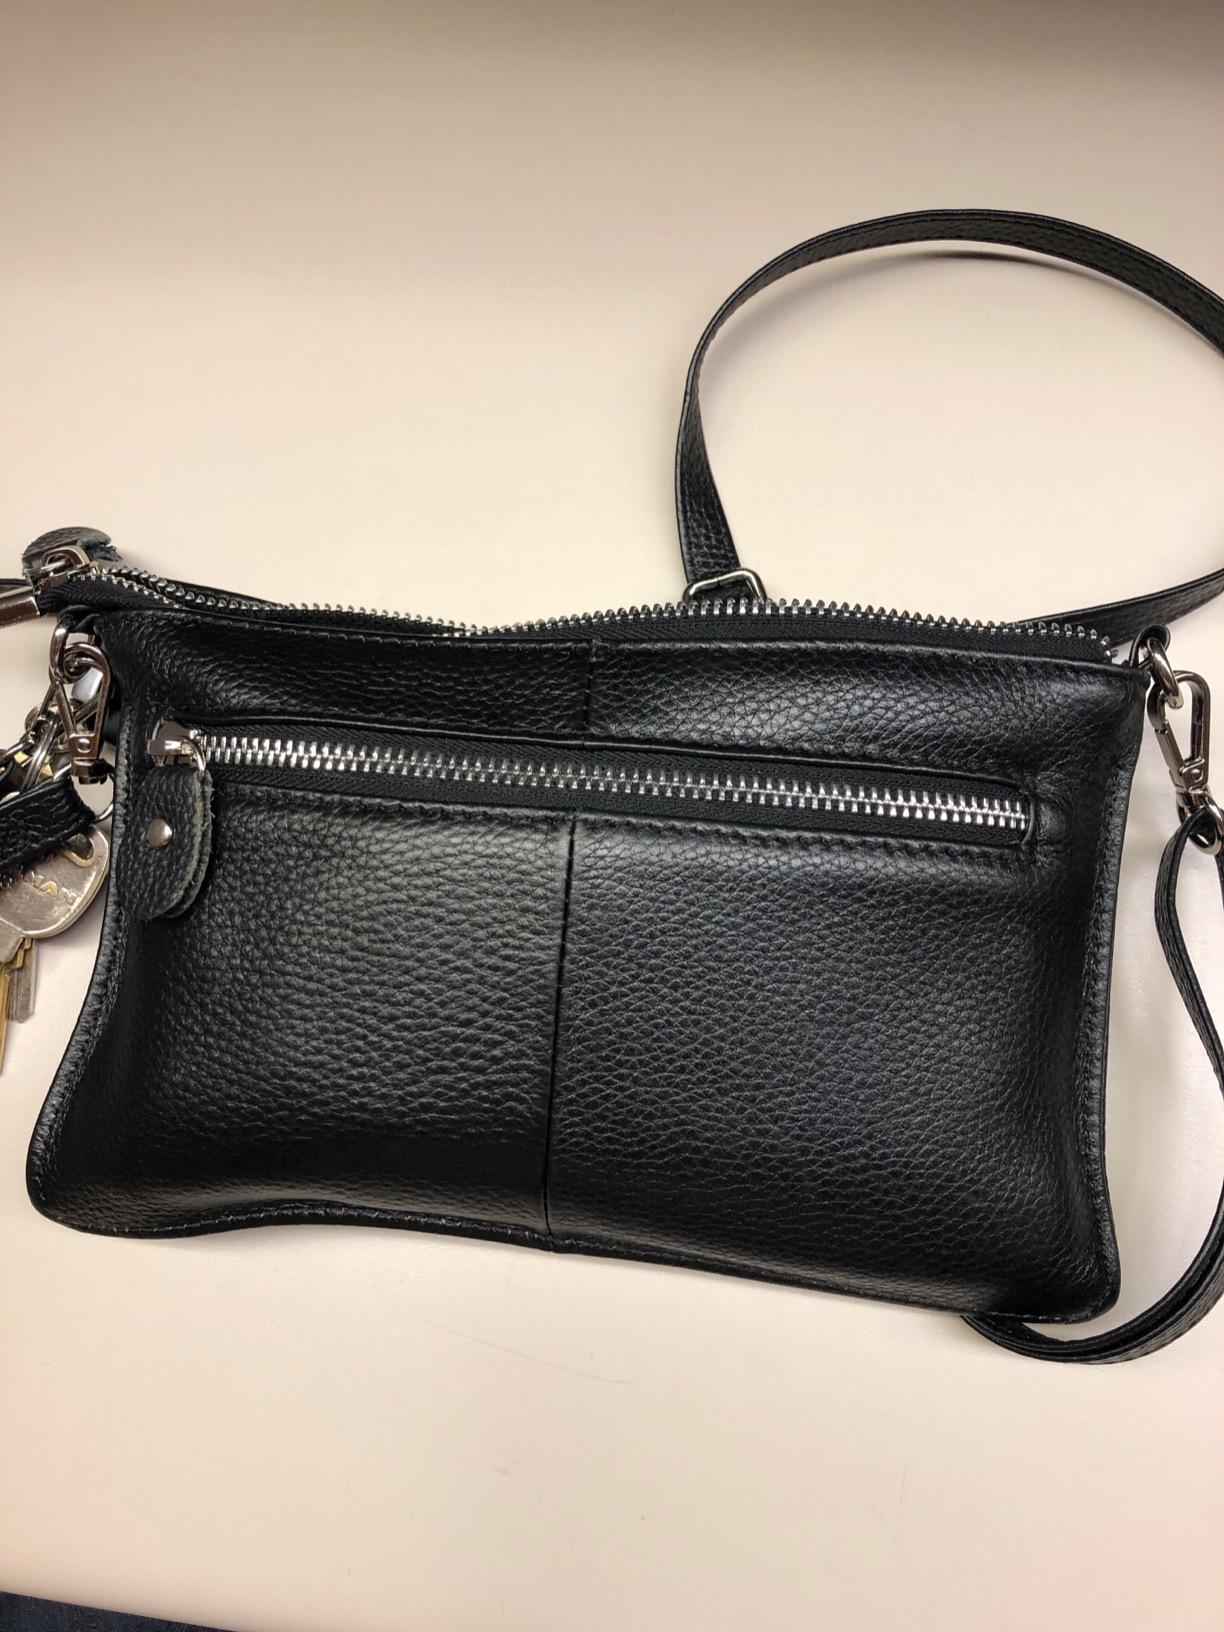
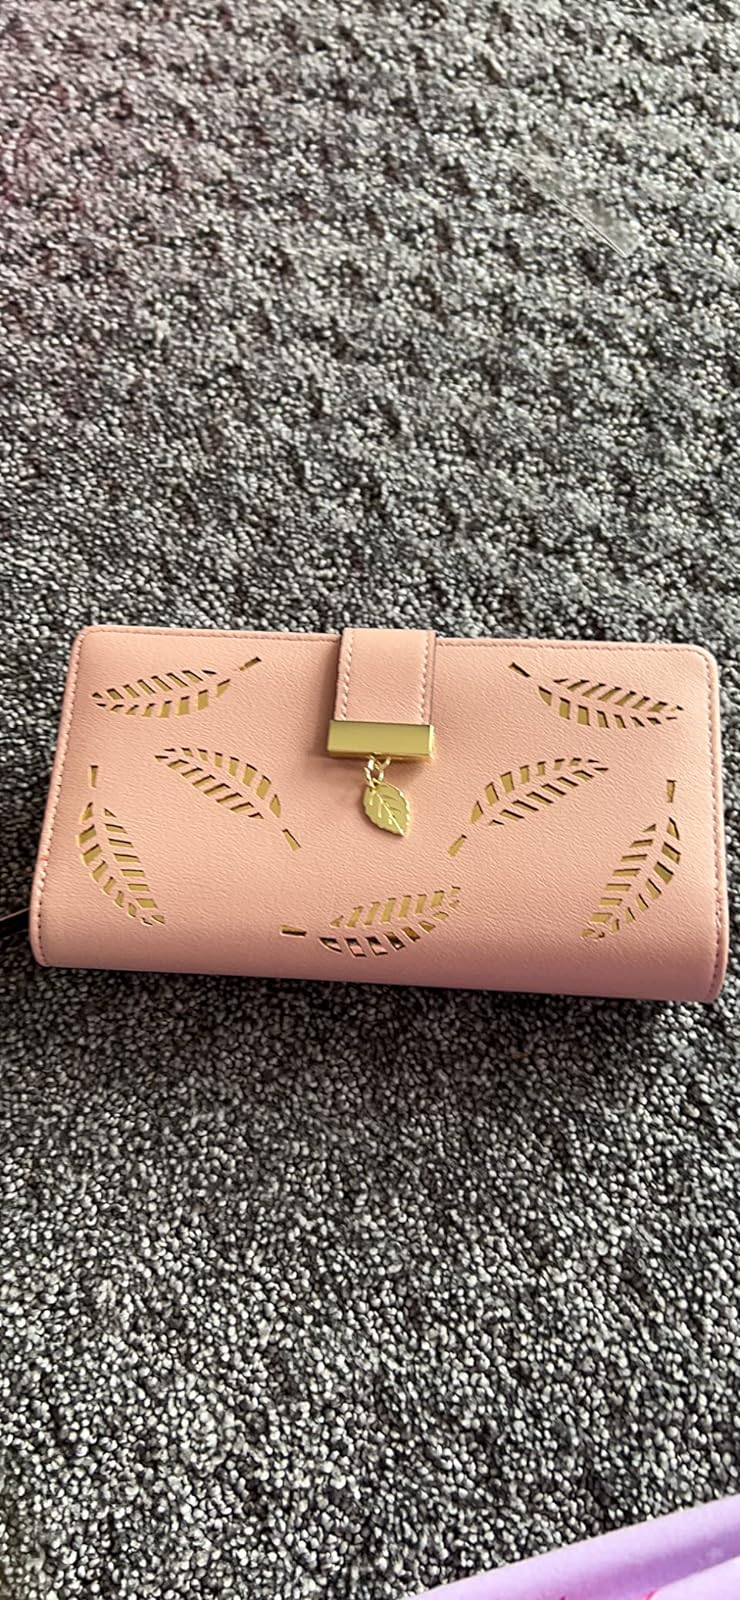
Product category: accessories_handbag
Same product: no